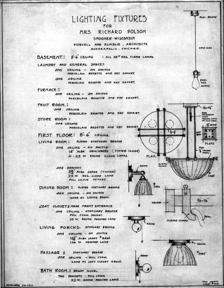
Building: Mrs. Richard Polson House
Country: United States of America
Year built: 1917
Historic house in Wisconsin, United States United States historic place Mrs. Richard Polson House U.S. National Register of Historic Places Lighting fixtures drawings and specifications by Purcell & Elmslie Show map of Wisconsin Show map of the United States Nearest city Spooner, Wisconsin Coordinates 45°50′20″N 91°52′30″W / 45.83889°N 91.87500°W / 45.83889; -91.87500 Area less than one acre Built 1917 Architect Purcell & Elmslie Architectural style Beaux Arts NRHP reference No. 84003798 Added to NRHP February 8, 1984 The Mrs. Richard Polson House located on Route 2 near Spooner, Wisconsin , United States, was built in 1917.  It was designed by Prairie School architects Purcell & Elmslie in Beaux Arts style.  It was built as a wedding gift from Mrs. Richard Polson for her son D. B. Brockett.  It was listed on the National Register of Historic Places in 1984. References